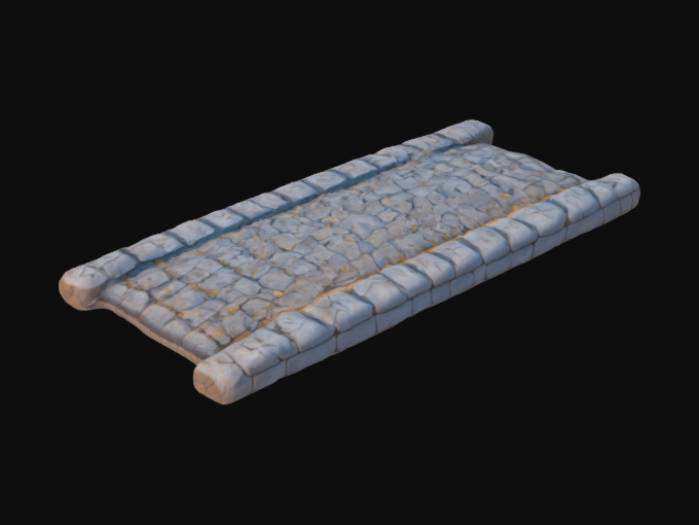
미적 점수 (1~10점): 2